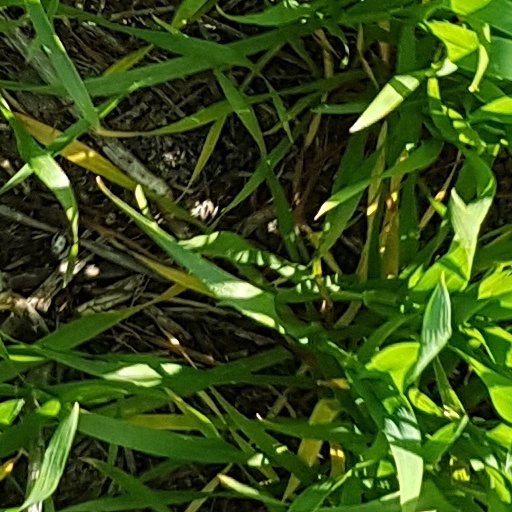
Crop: wheat